Gertrudiskerk

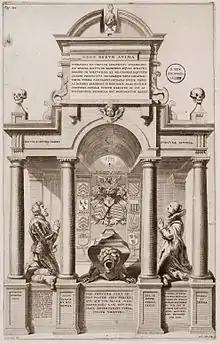
Engraving by Richard Collin after a design by Erasmus Quellinus II of the Tomb of Willem van der Rijt and Judith van Aeswyn, 1641

Among the interior features are a stained glass window honoring Saint Gertrudis, two pulpits, three Flemish confessionals and an Ibach pipe organ from 1863. Also some sepulchral monuments and several ecclesiastical objects are on display.